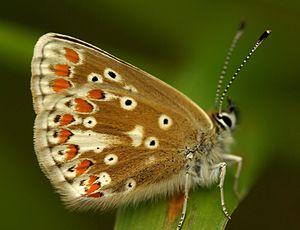
L’Argus de l'hélianthème est une espèce de lépidoptères de la famille des Lycaenidae et de la sous-famille des Polyommatinae.